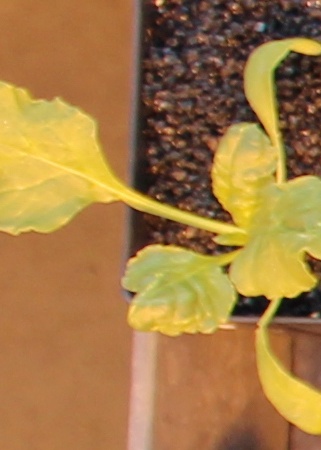
Label: Sugar beet